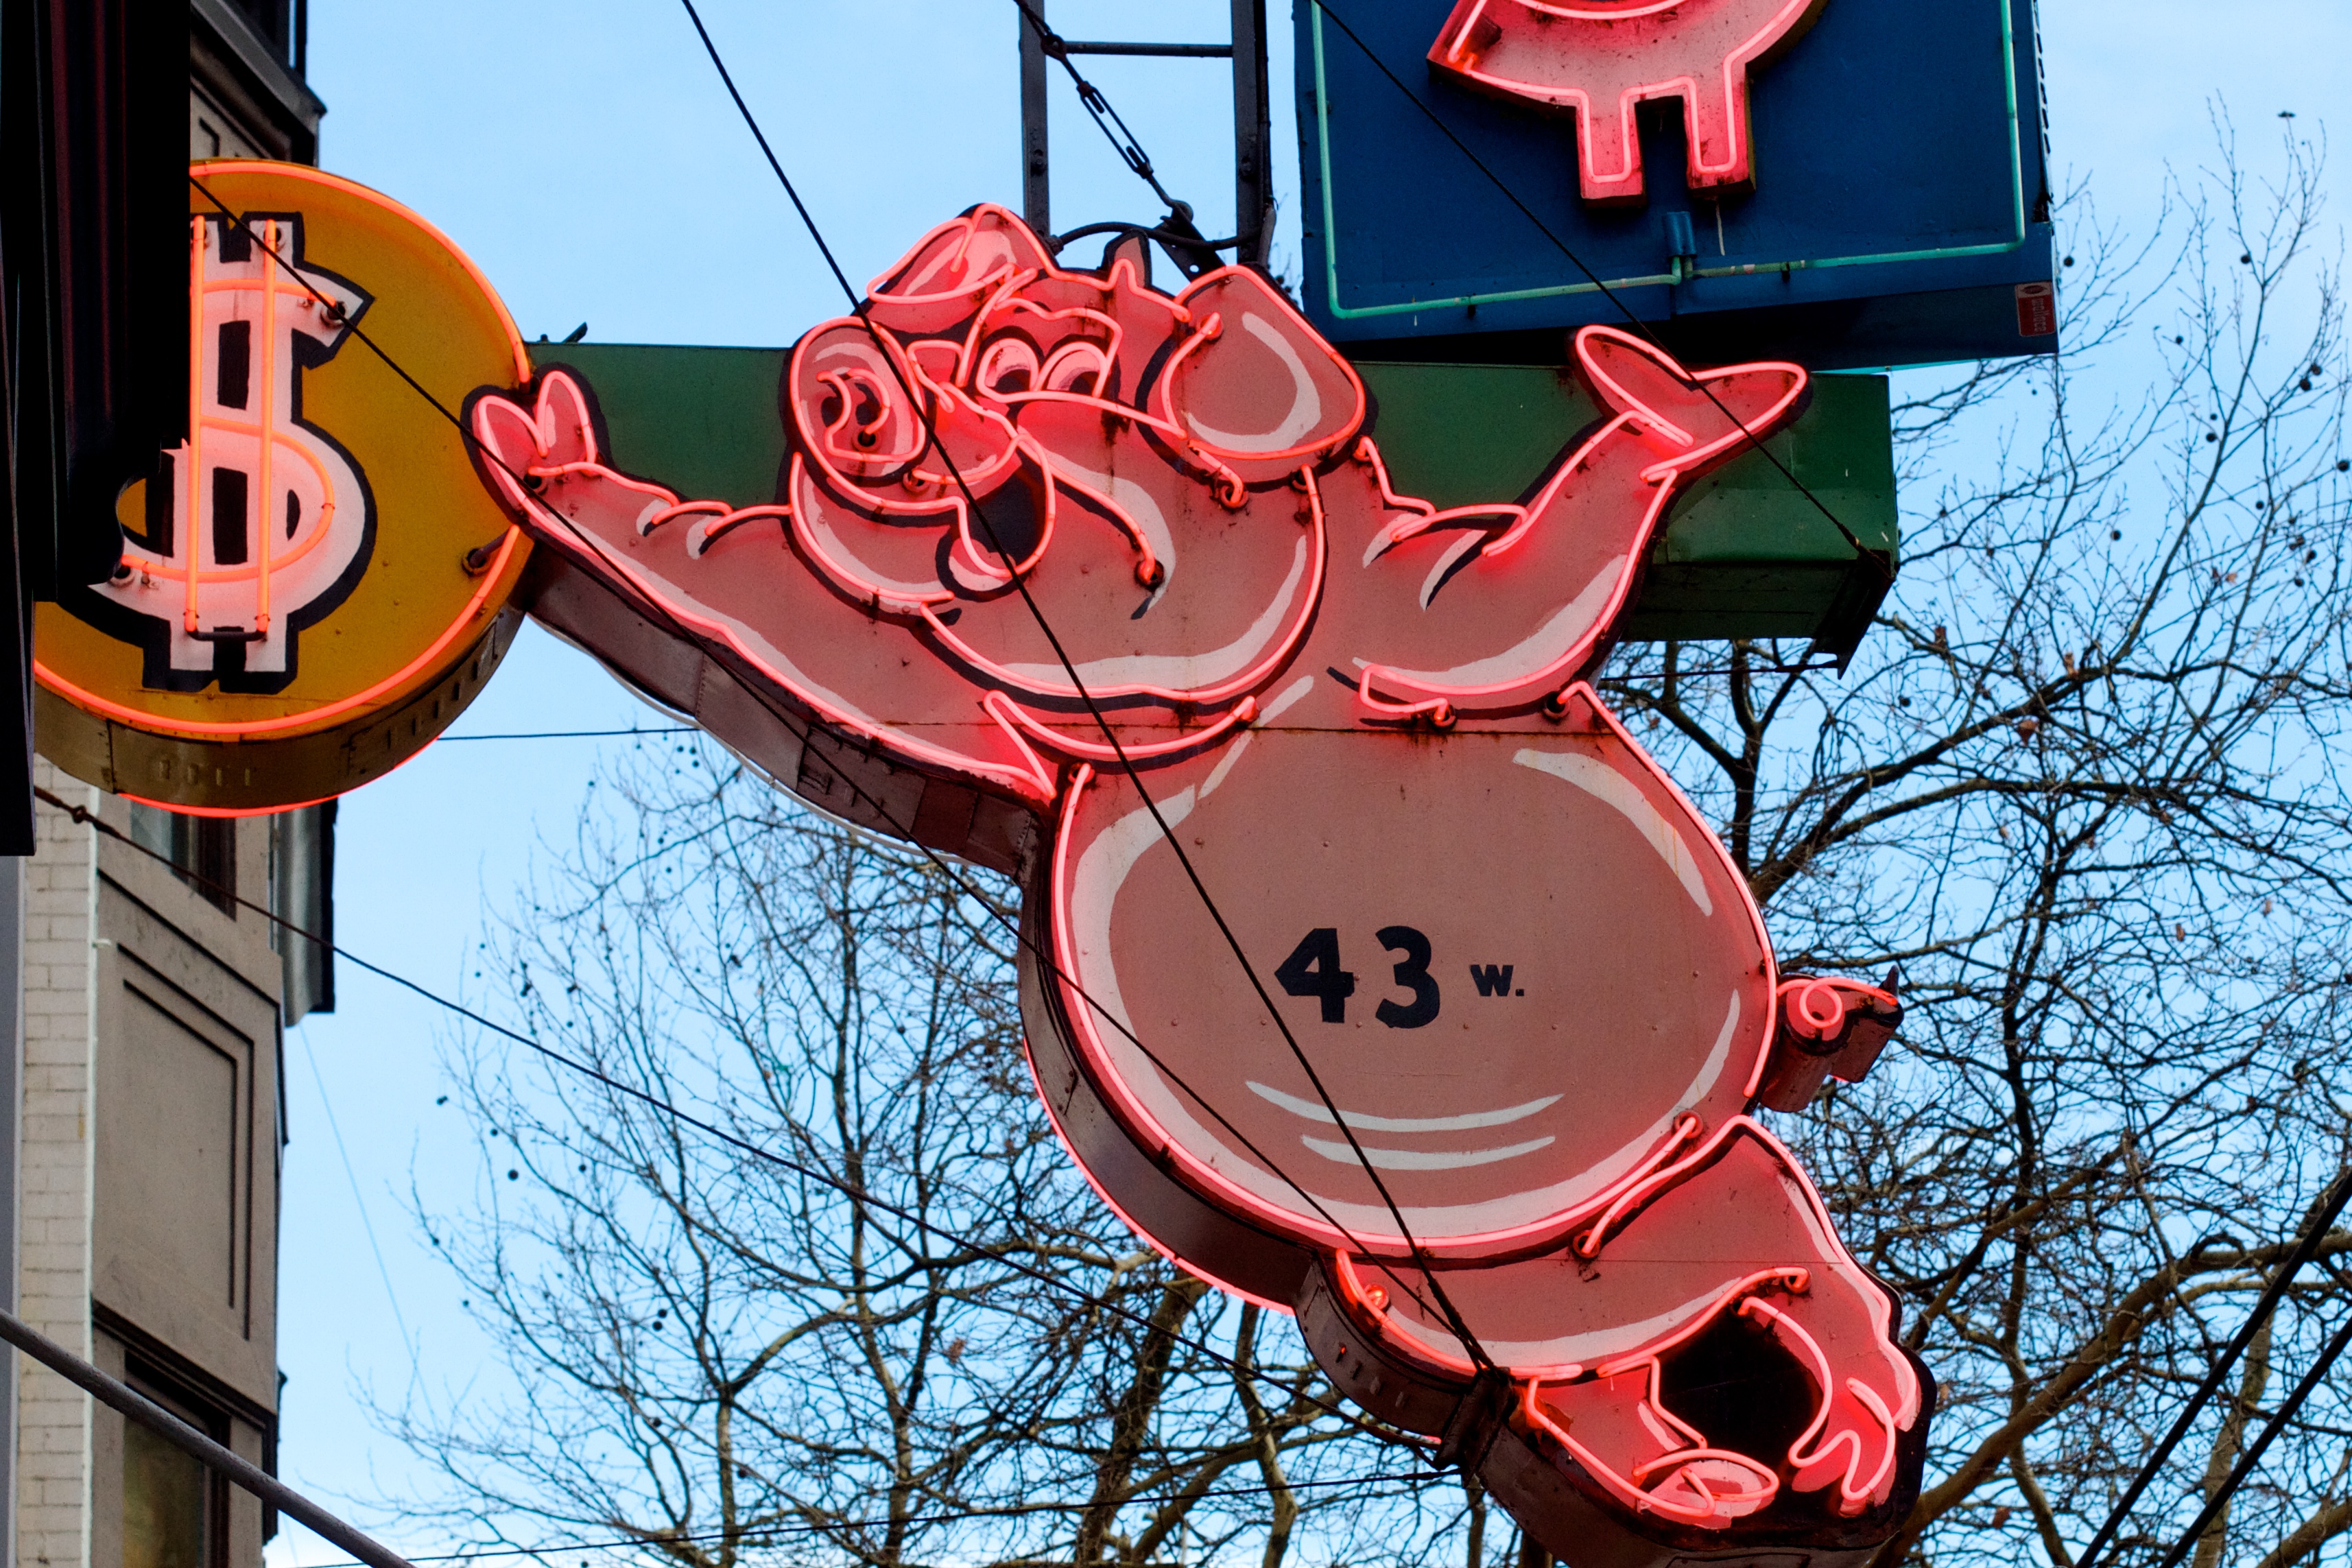
flower, red, color, lighting, art